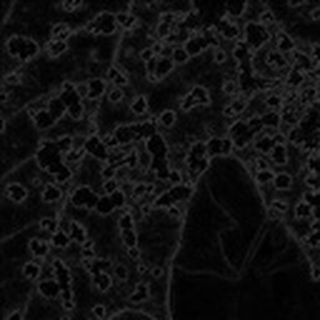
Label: cotton_powdery_mildew